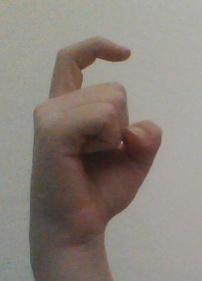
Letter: ra